Resia, Friuli Venezia Giulia

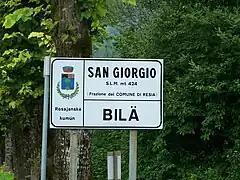
An official bilingual sign in Italian and Resian dialect

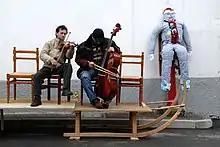
The carnival in Resia

The inhabitants of Resia speak a unique dialect, known as the Resian. According to the dialectologist Tine Logar, Resian is a transitory dialect between the Carinthian and Littoral dialects of Slovene. Resian maintains several archaic features that have been lost in most other Slovene dialects. Due to its isolation, the dialect has also developed a specific phonetic system, unlike any other in the South Slavic language group. In 1994, the linguist Han Steenwijk published the orthography of the Resian, in 1999 the first part of its reference grammar, and in 2005 a small orthographic dictionary.